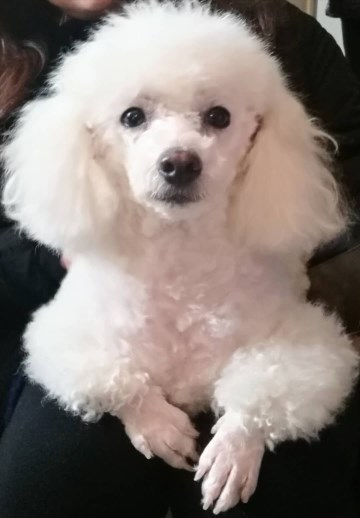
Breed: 3083-n000117-Bichon_Frise